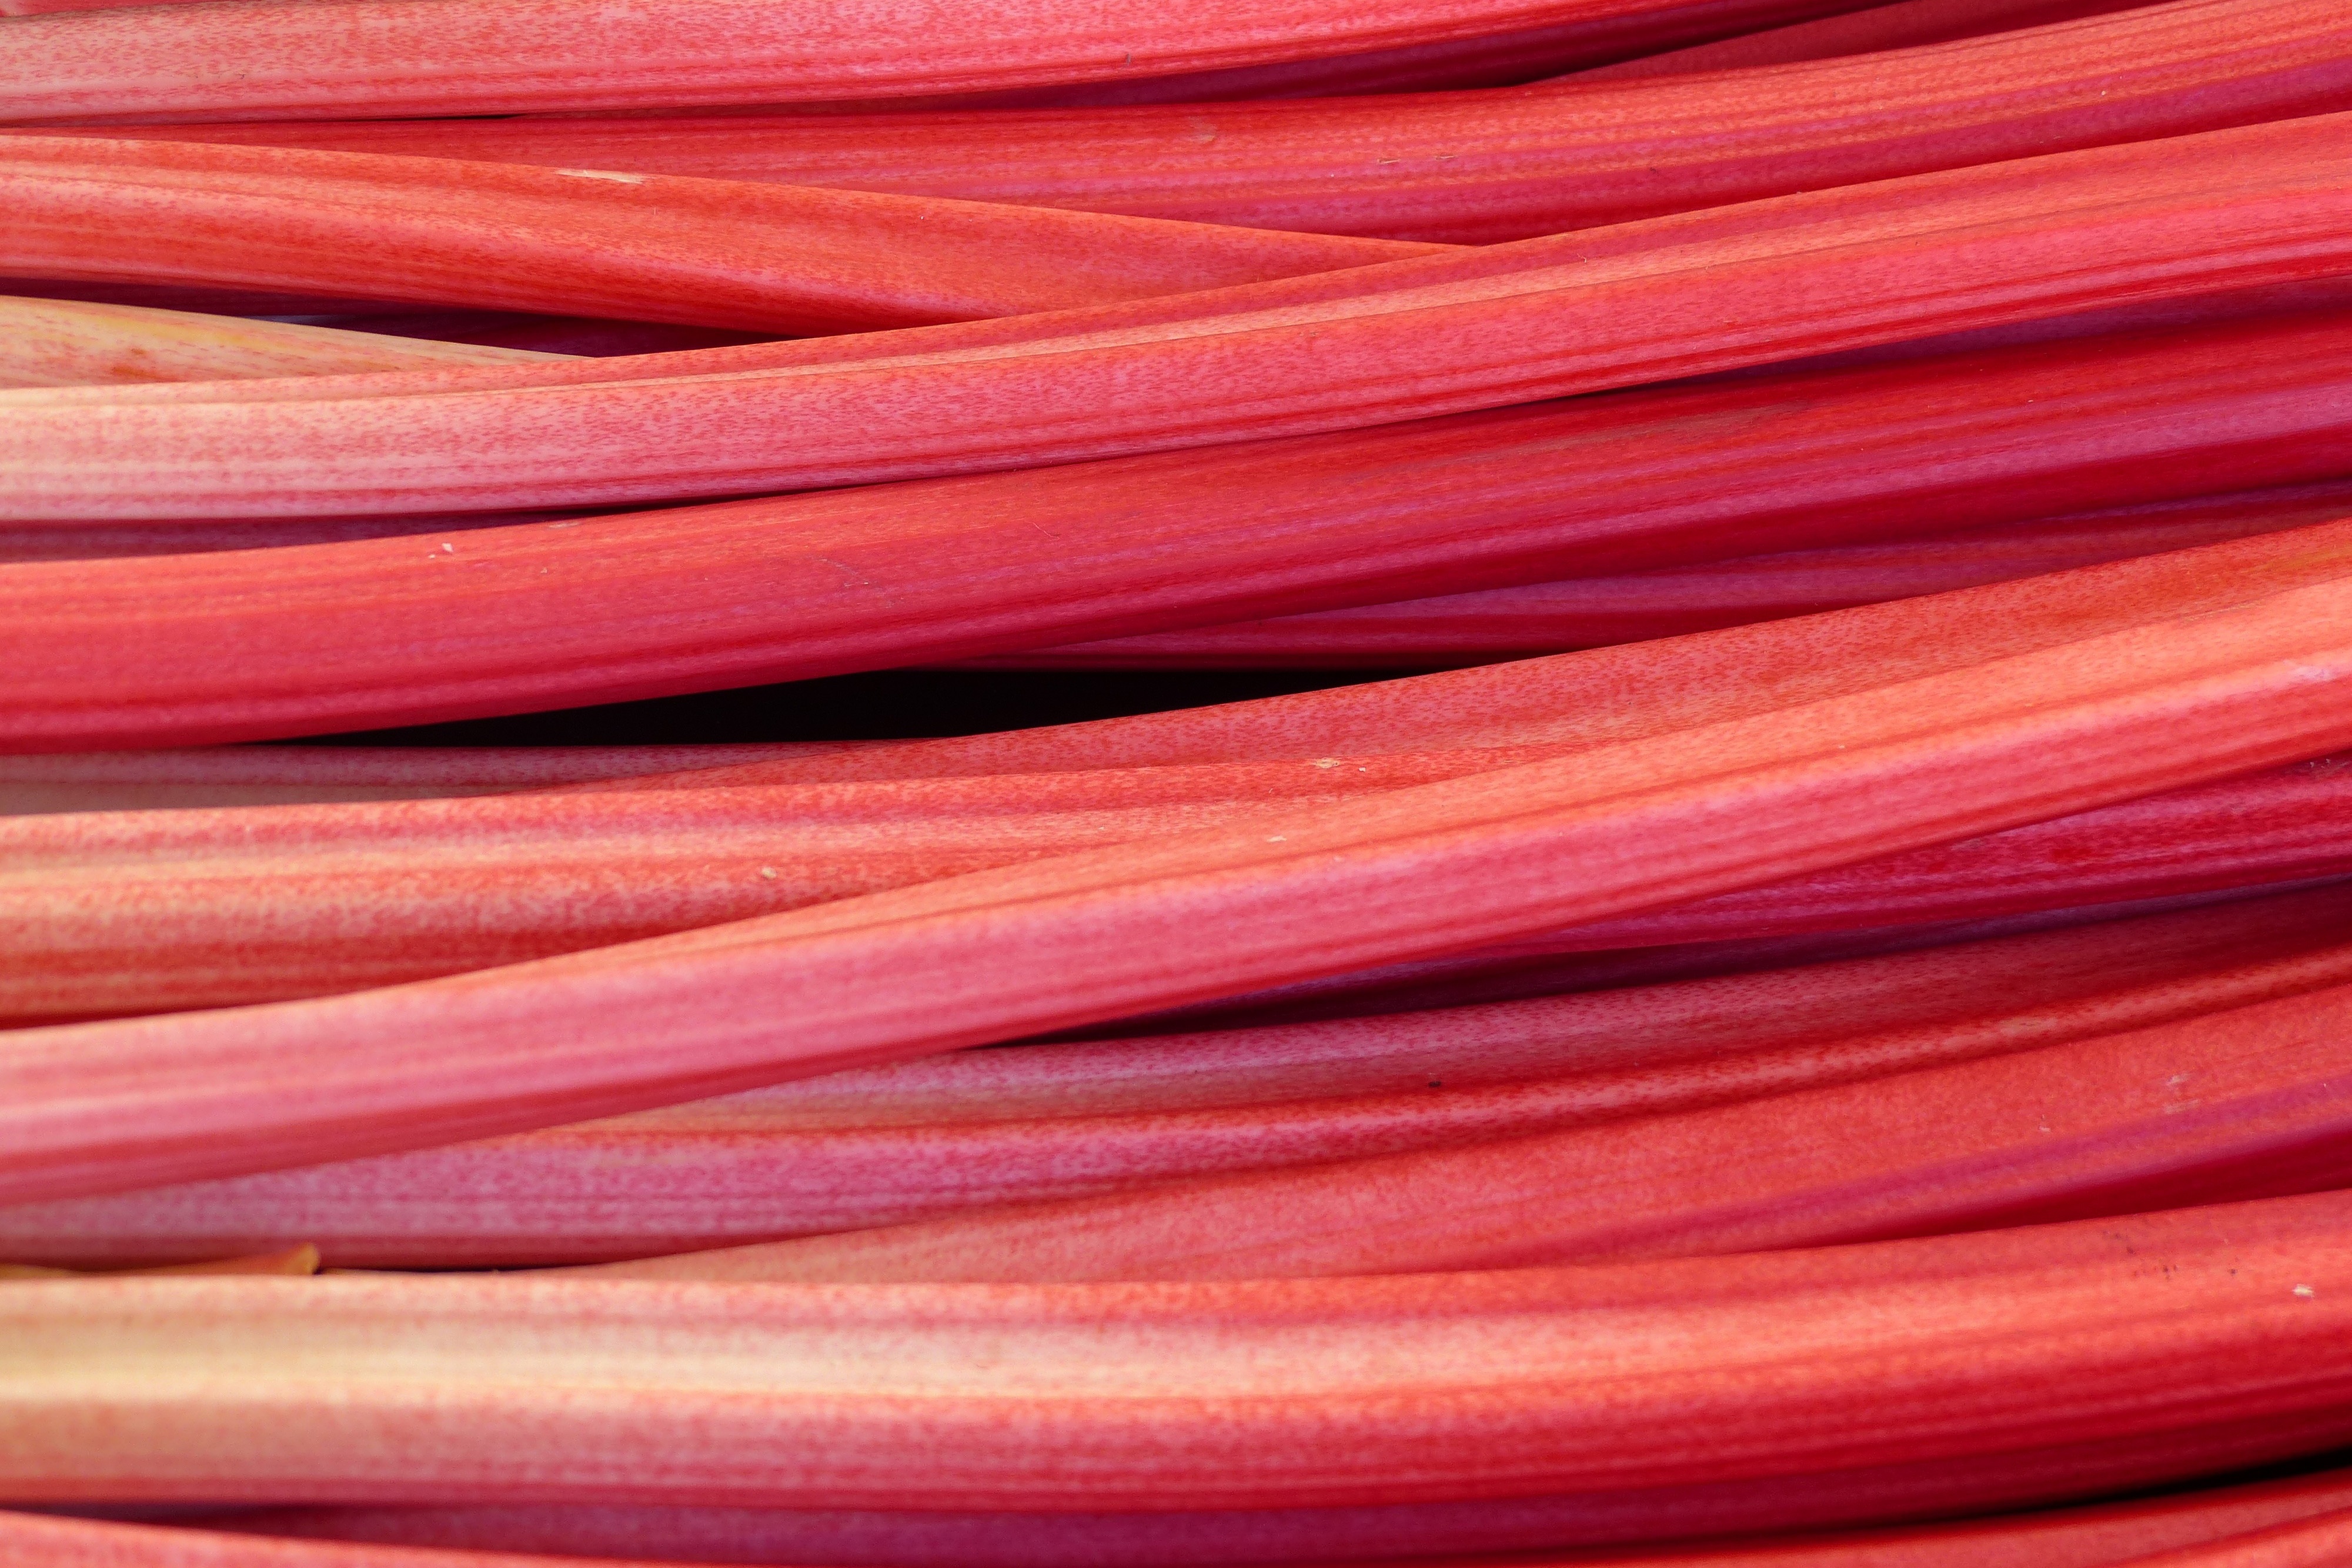
pink, red, orange, rhubarb, wire, textile, close up, magenta, Material property, liquorice, peach, electrical supply, electrical wiring